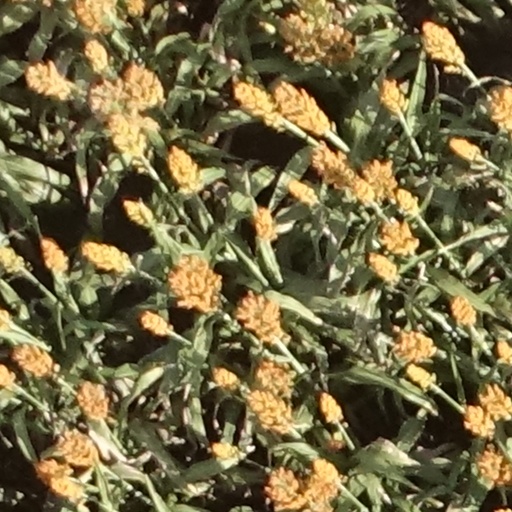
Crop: sorghum